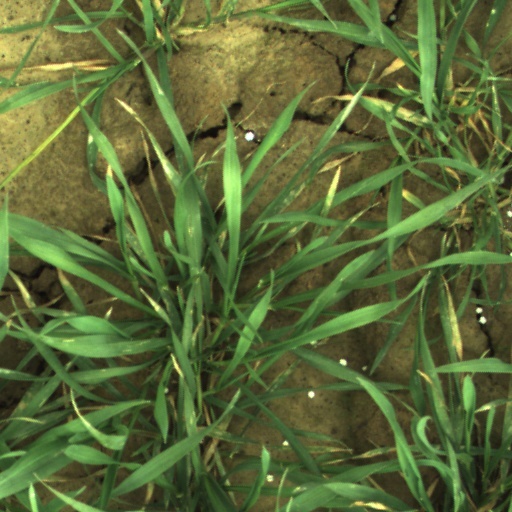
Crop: wheat